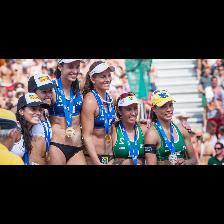
Label: Human